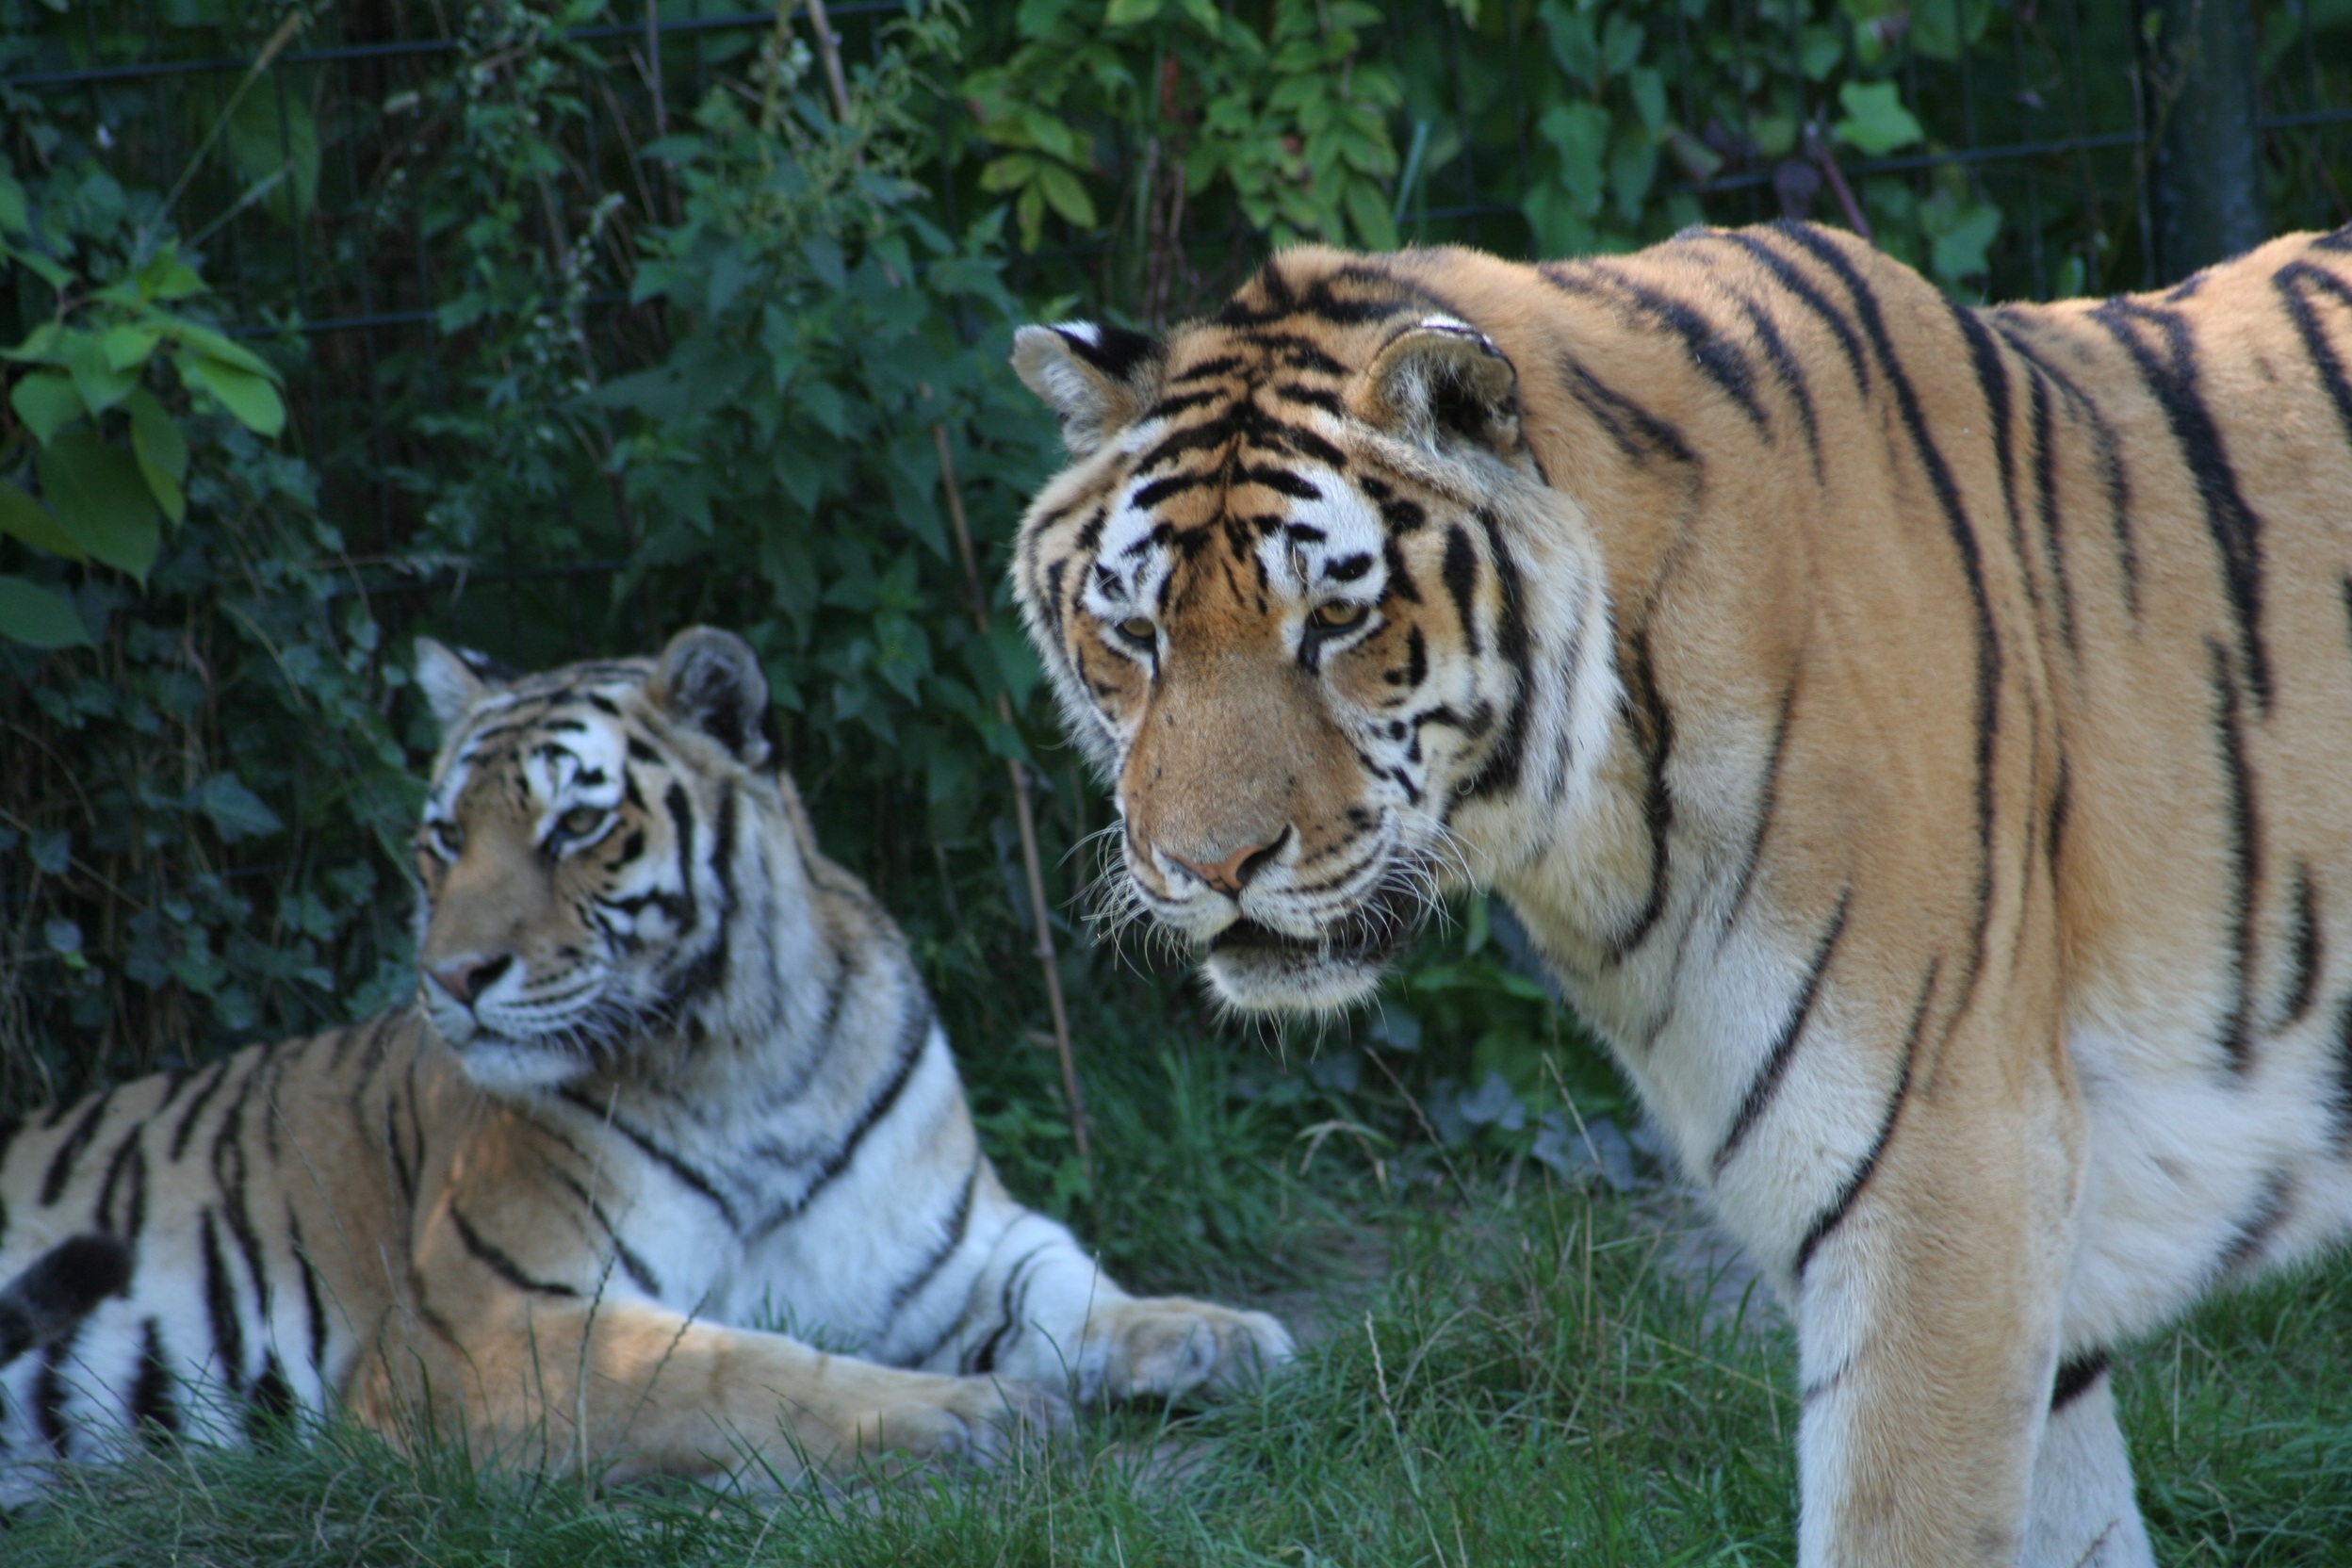
wildlife, zoo, mammal, predator, fauna, tiger, animals, vertebrate, big cats, cat like mammal